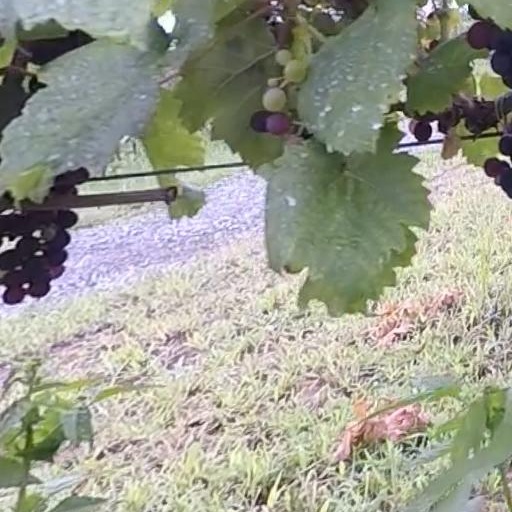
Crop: grape